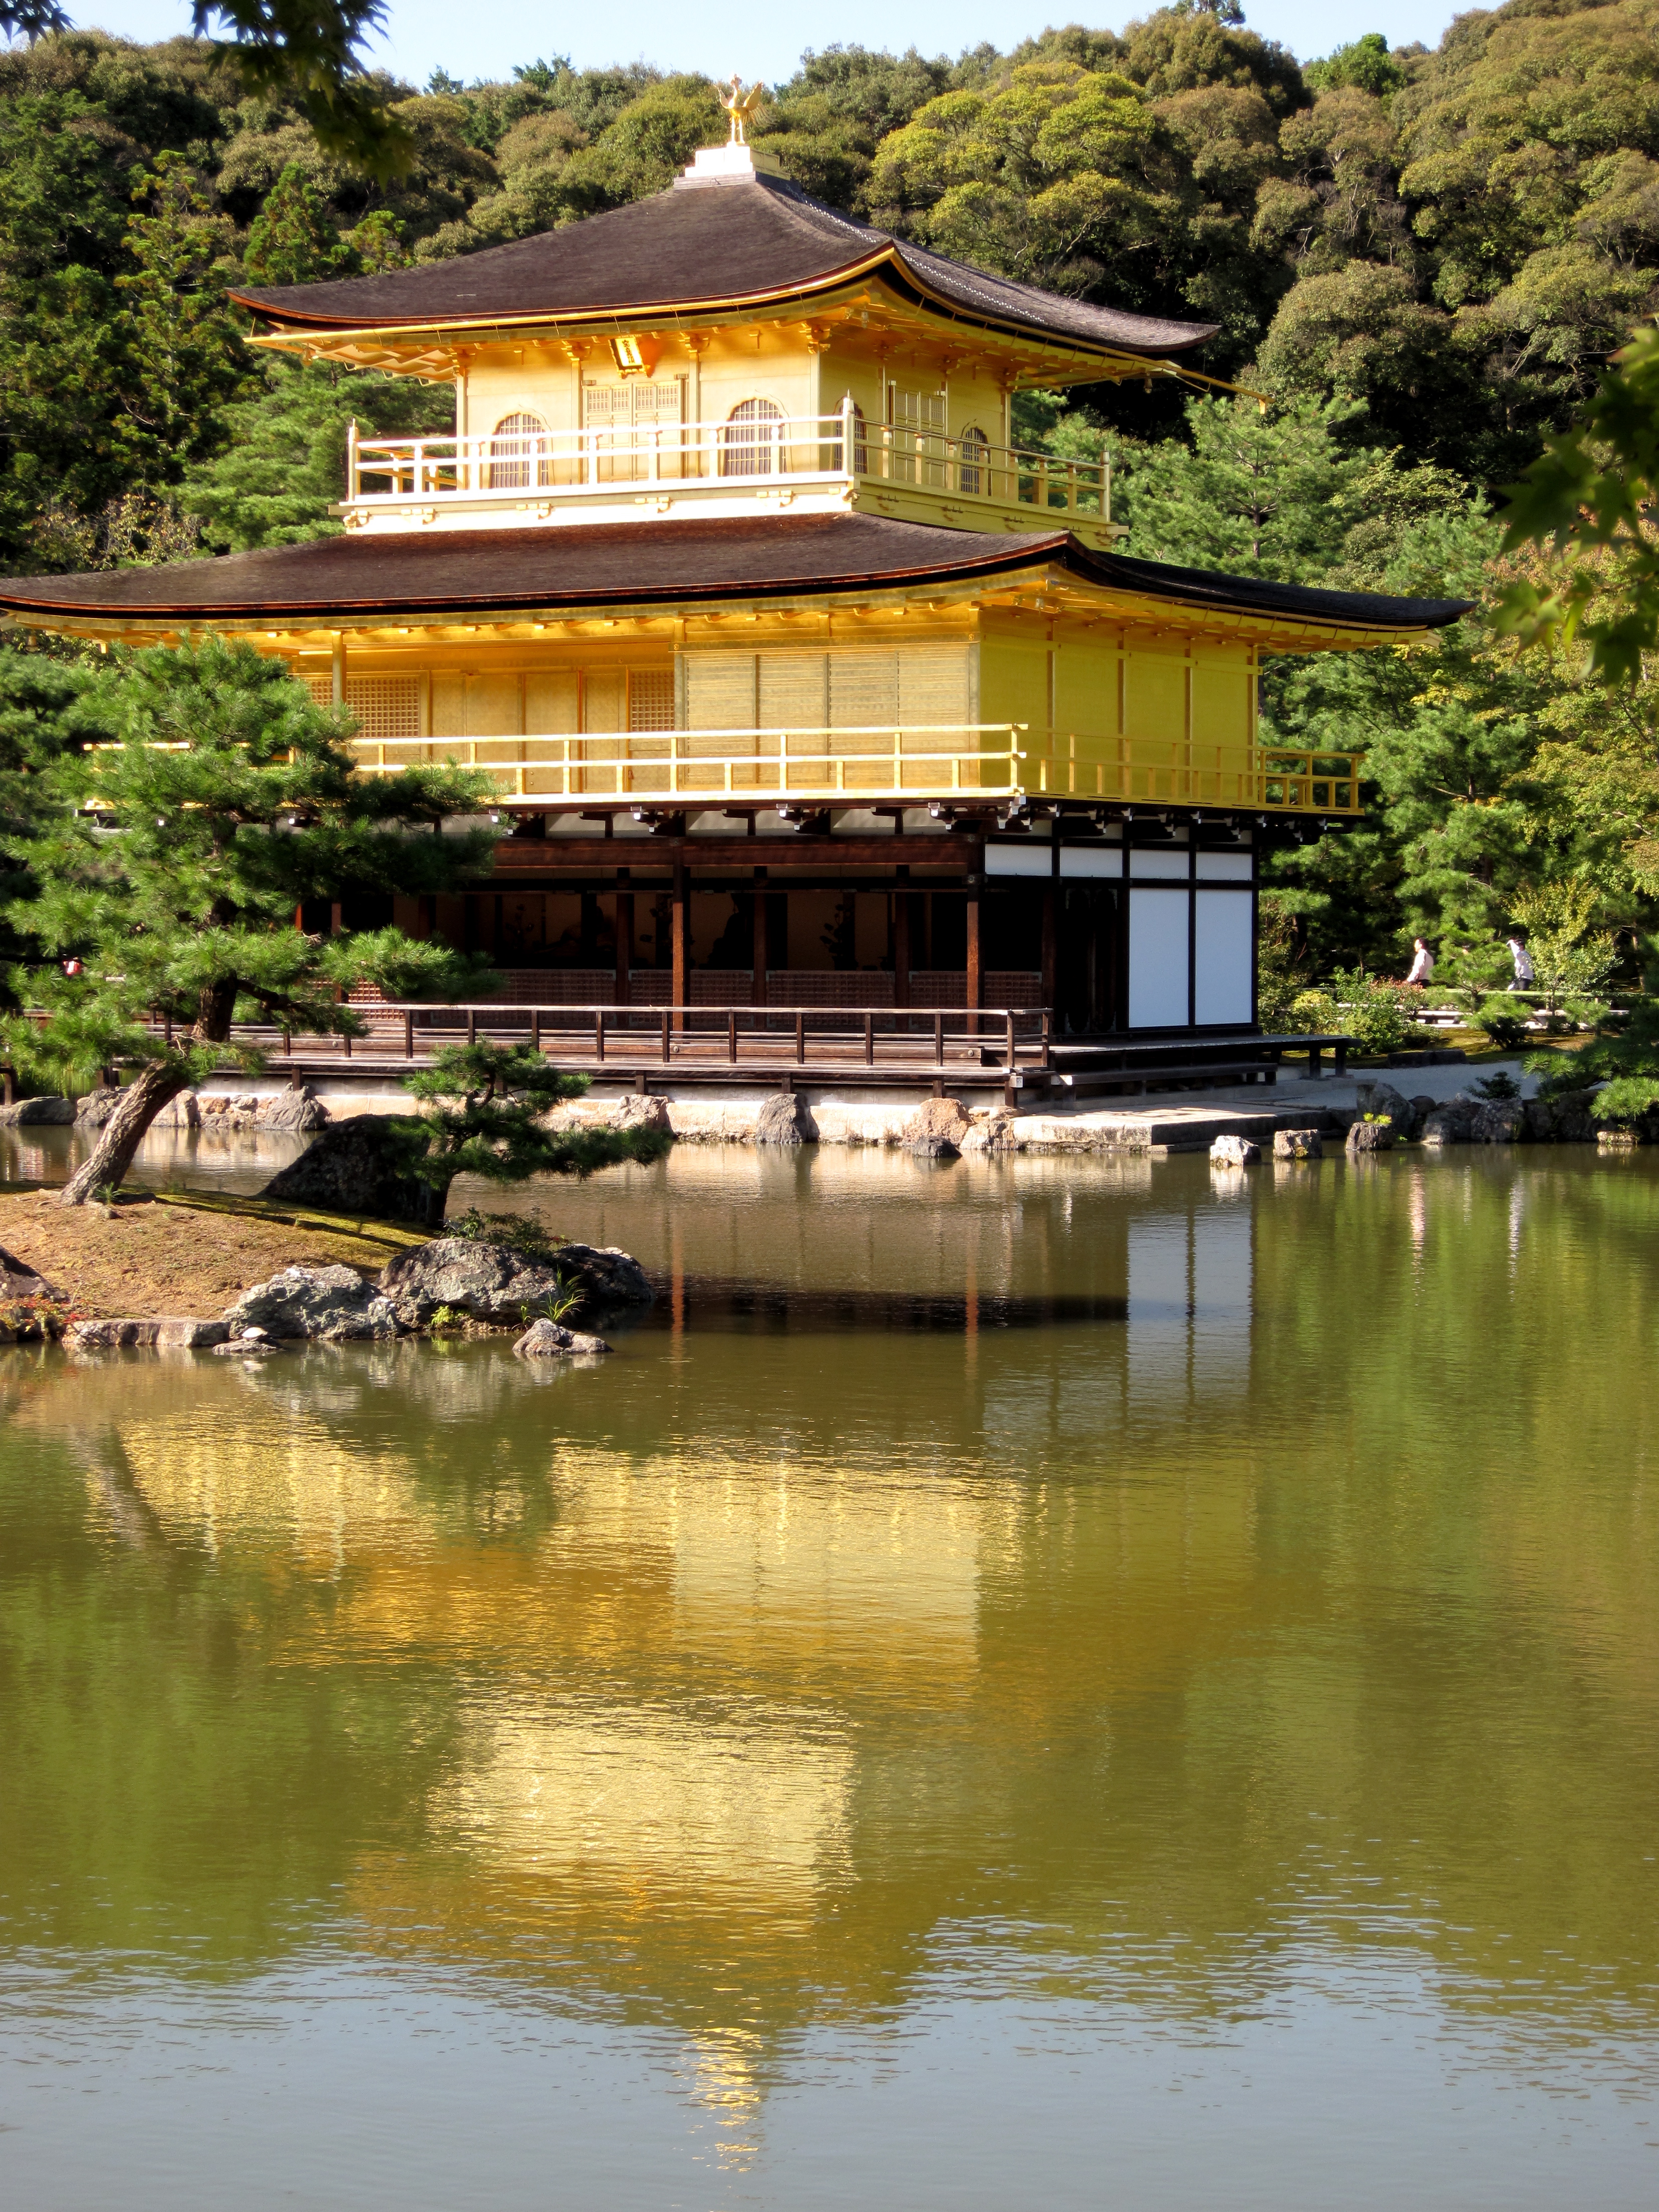
tree, water, house, flower, lake, river, pond, reflection, autumn, garden, japan, temple, estate, rural area